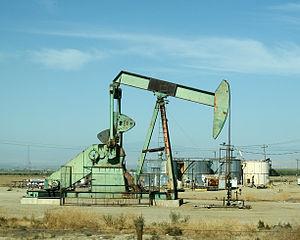
Chevalet de pompage en Californie.